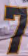
Number: 7